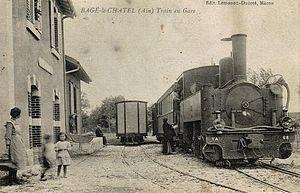
Gare de Bâgé-le-Châtel pour les tramways de l'Ain.
Bâgé-le-Châtel est une commune française située dans le département de l'Ain en région Auvergne-Rhône-Alpes. Capitale de la Bresse jusqu'en 1272, la commune est aujourd'hui rattachée administrativement au canton de Replonges, et à l'arrondissement de Bourg-en-Bresse.